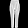
Label: Trouser